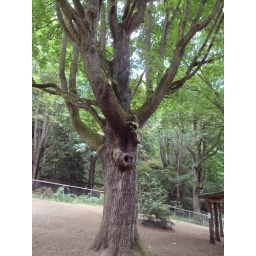
cool tree in dog park